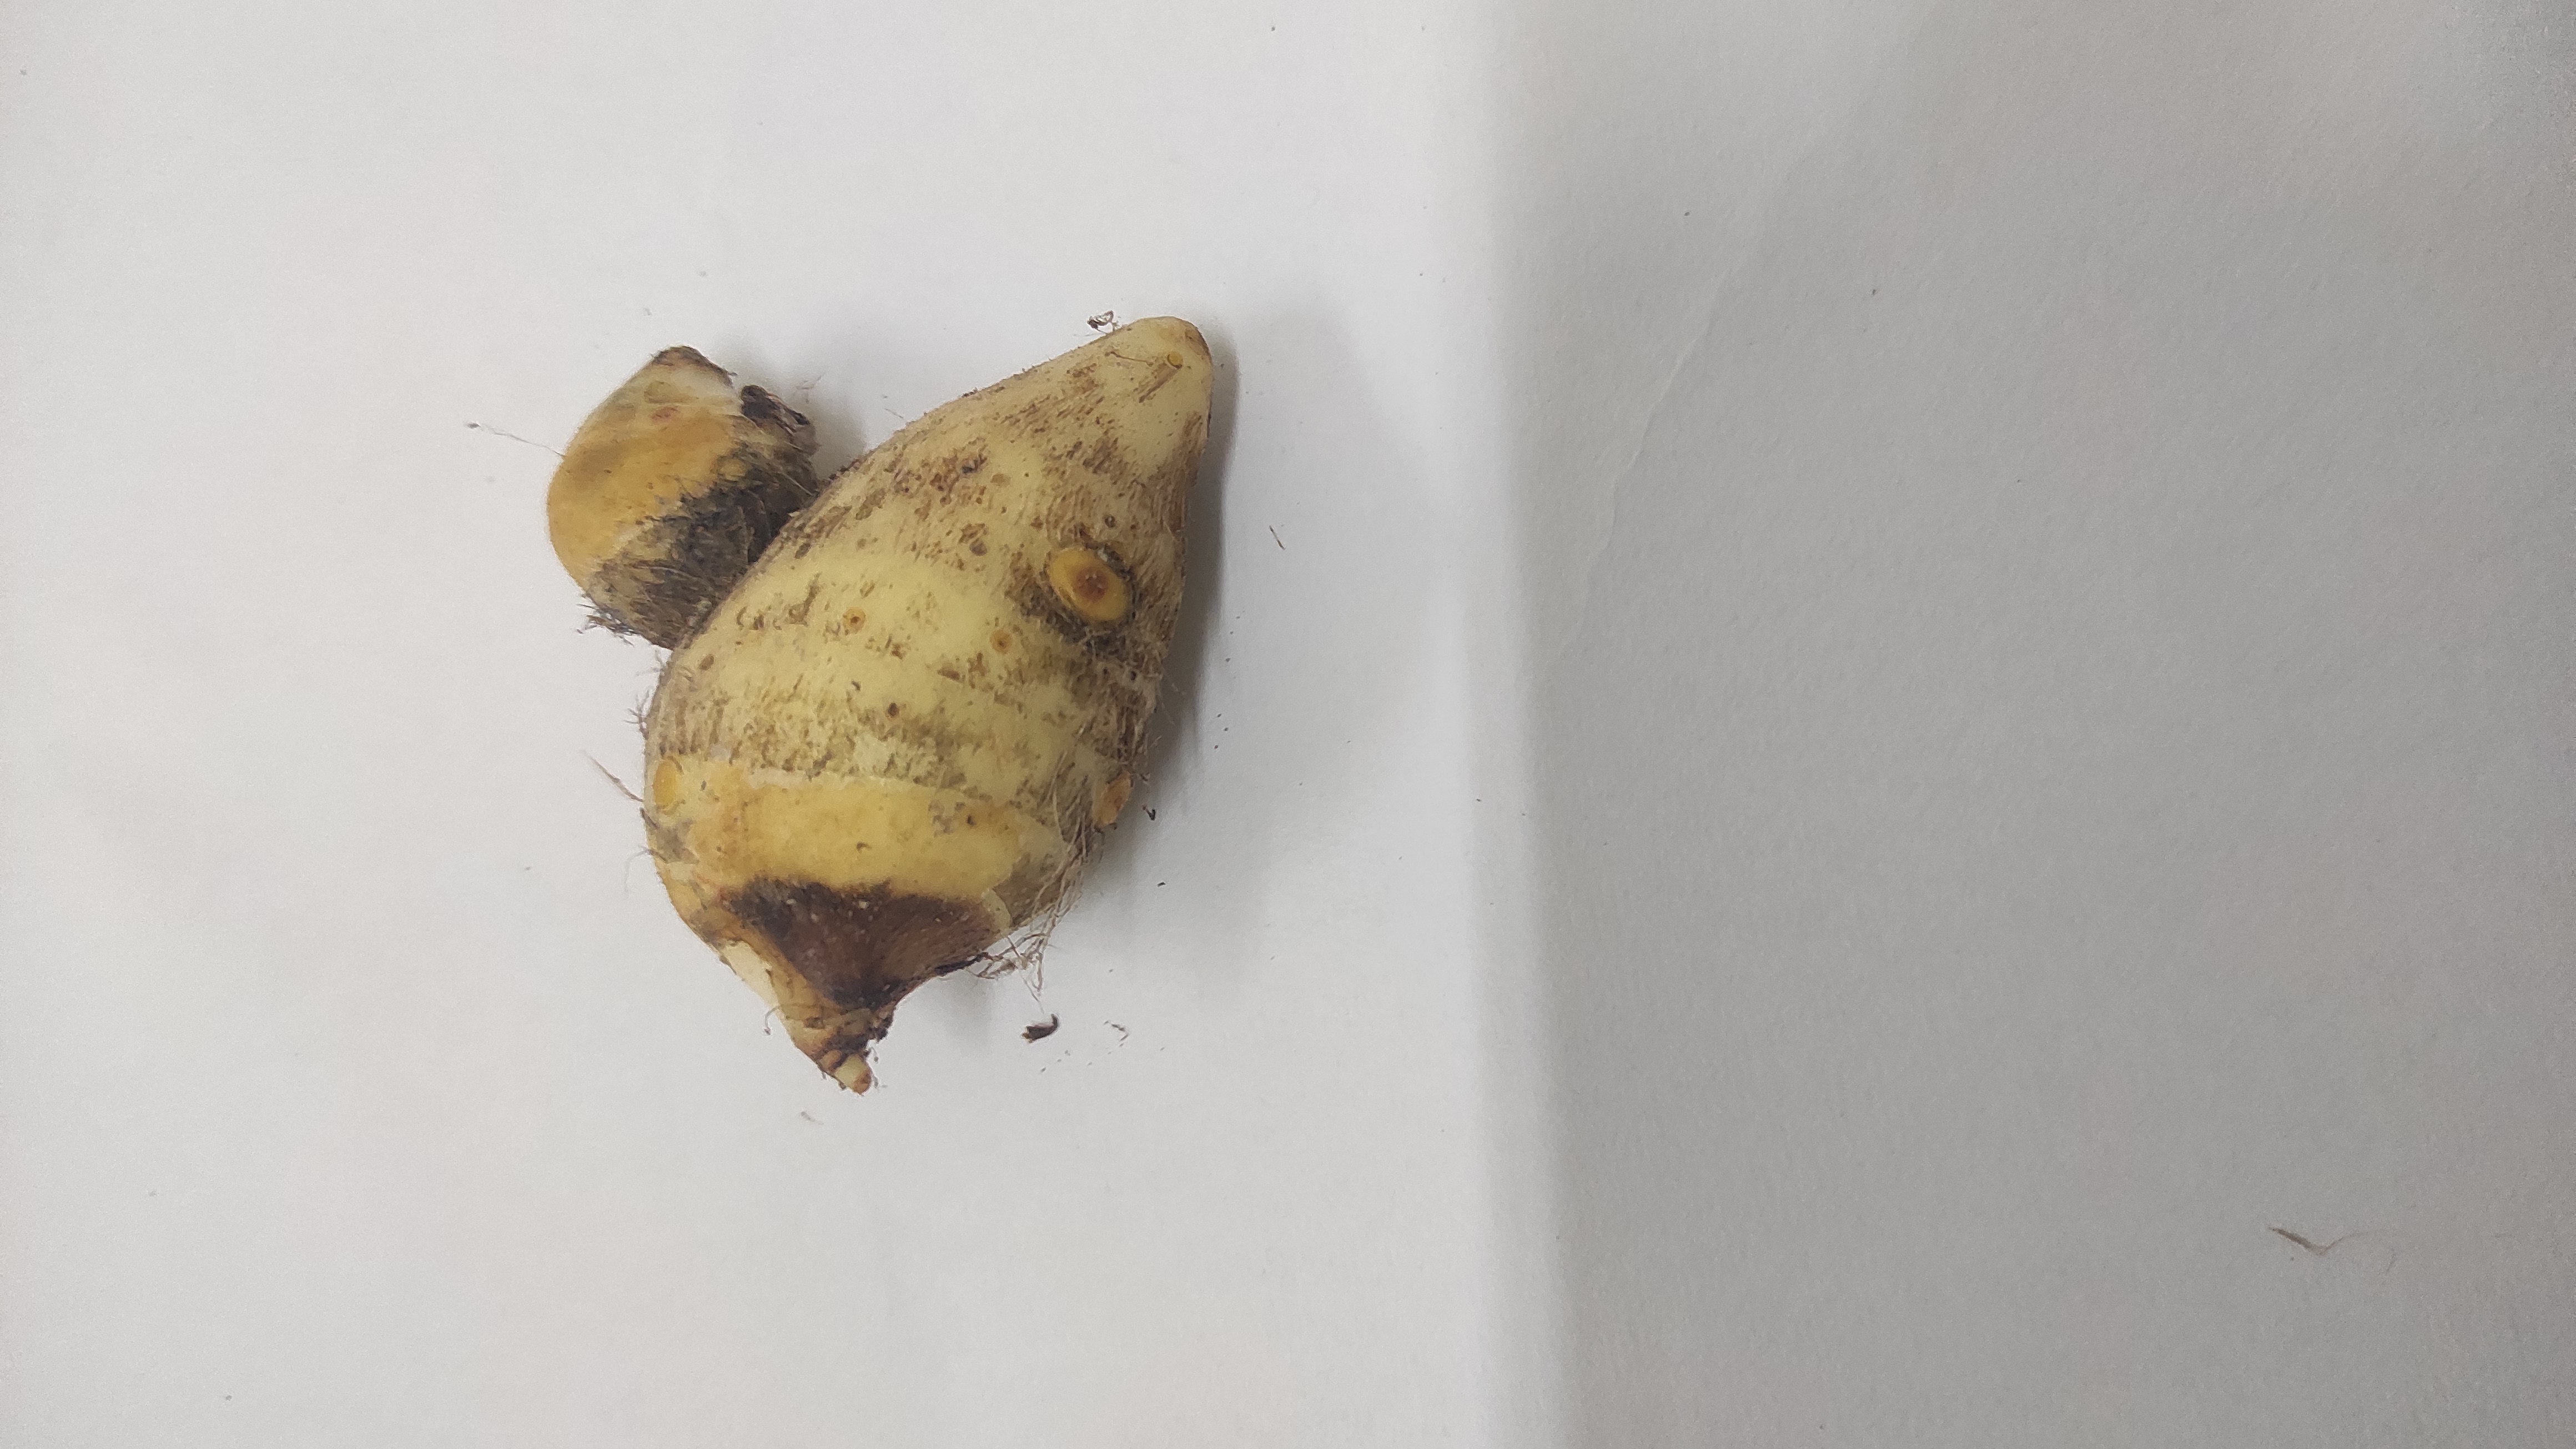
Crop: Taro root
Condition: Fresh